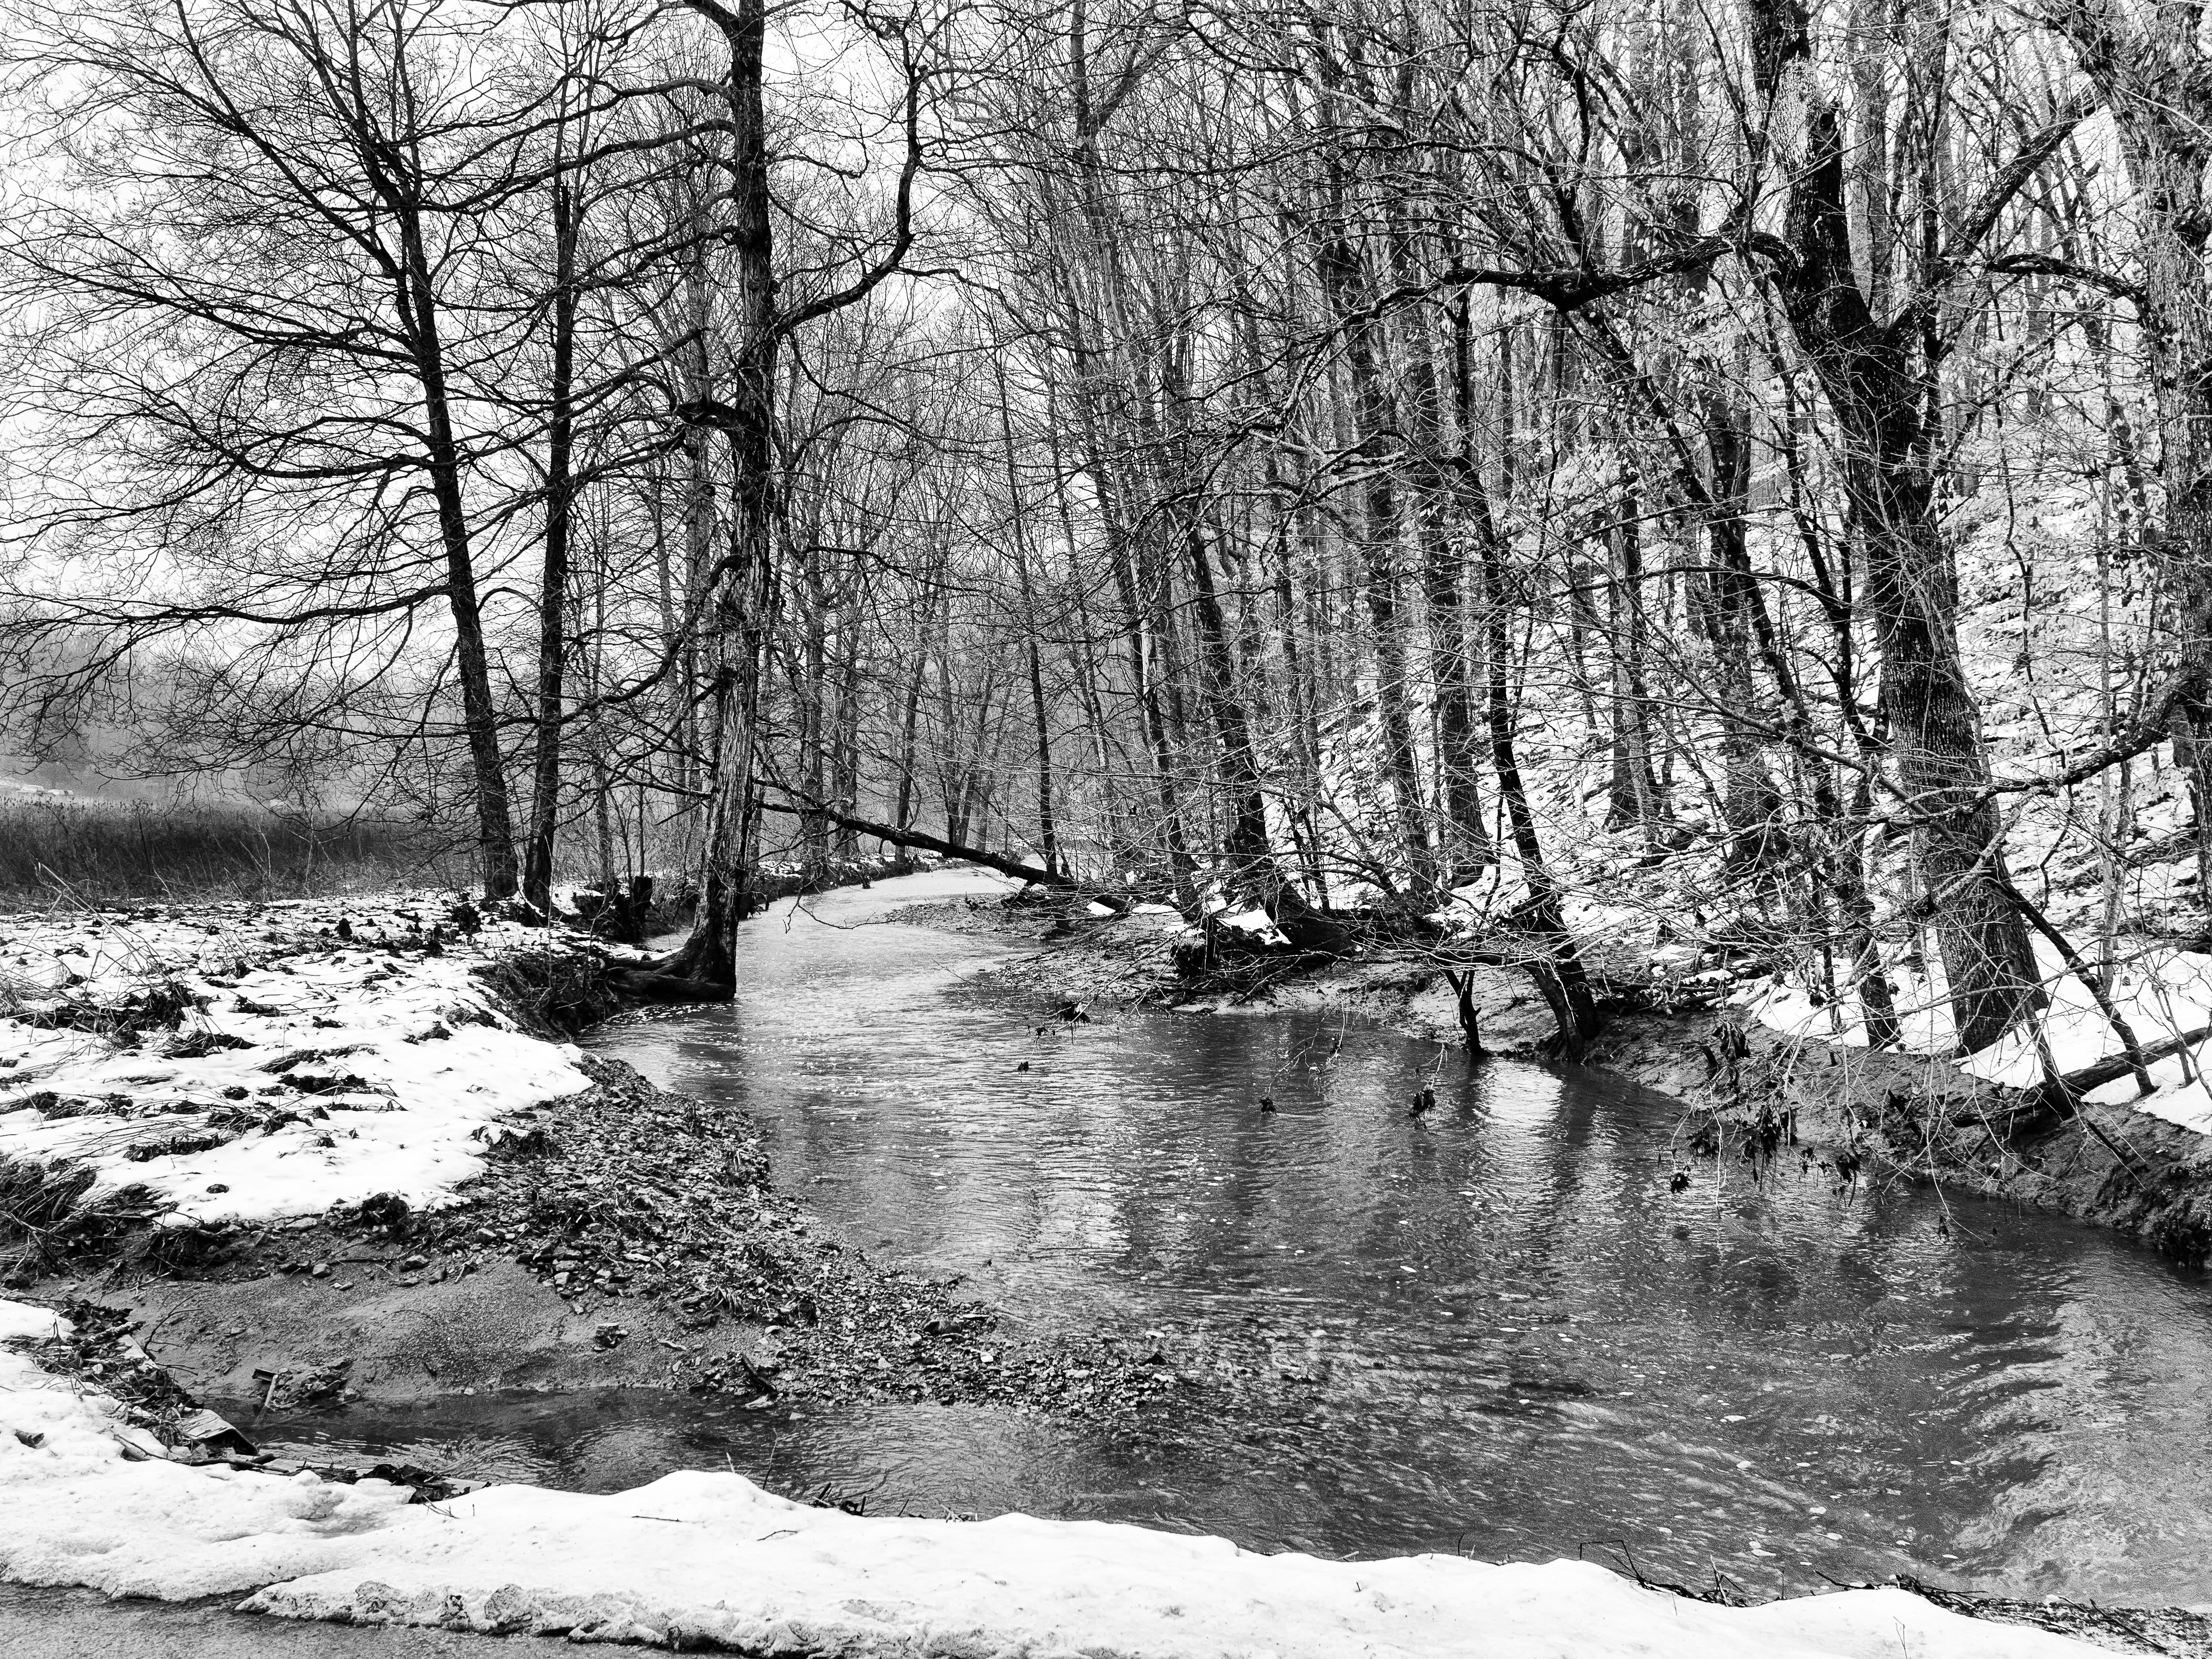
landscape, tree, nature, forest, grass, outdoor, wilderness, branch, snow, winter, black and white, field, farm, meadow, countryside, river, country, stream, brook, rural, scenic, natural, scenery, rapid, monochrome, season, farmland, tree branch, woods, clouds, wetland, woodland, habitat, tree branches, monochrome photography, woody plant